Lesser spiny eel

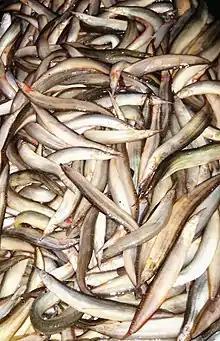
eel from Bangladesh.

The eel has an upper-body that is yellow, a black line down the middle and the lower-body is usually a mix of white and brown. Along the backbone of the eel, the dorsal fin is preceded by numerous isolated small spines that can be raised, giving them the name. The dorsal fin also has many prominent eyespots along the base. There are many different variations of the Spiny Eel. They can grow up to be 14 inches long (35 centimeters), but are usually smaller.